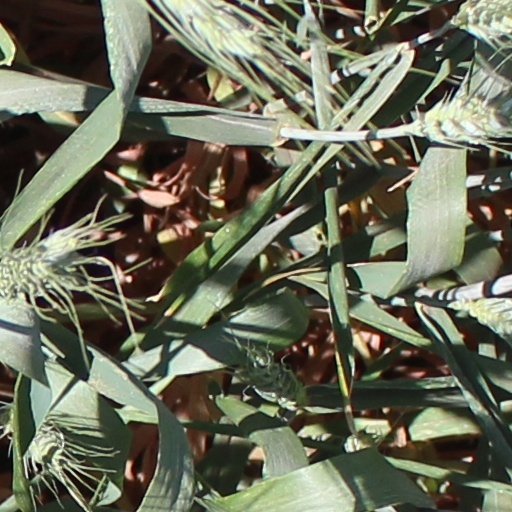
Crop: wheat